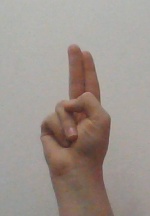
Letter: taa